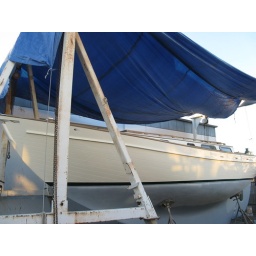
The color is an eggshell creme, with a forest green &amp;quot;boot stripe&amp;quot; just above the water line.